Pied Piper of Hamelin

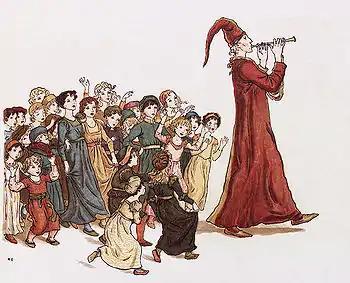
The Pied Piper leads the children out of Hamelin. Illustration by Kate Greenaway for Robert Browning's "The Pied Piper of Hamelin"

A number of theories suggest that children died of some natural causes such as disease or starvation, and that the Piper was a symbolic figure of Death. Analogous themes which are associated with this theory include the Dance of Death, or , a common medieval trope. Some of the scenarios that have been suggested as fitting this theory include that the children drowned in the river Weser, were killed in a landslide or contracted some disease during an epidemic. Another modern interpretation reads the story as alluding to an event where Hamelin children were lured away by a pagan or heretic sect to forests near Coppenbrügge (the mysterious "hills" of the poem) for ritual dancing where they all perished during a sudden landslide or collapsing sinkhole.